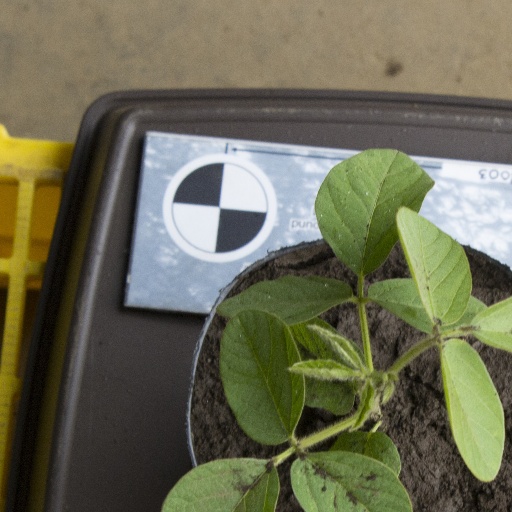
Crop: soybean